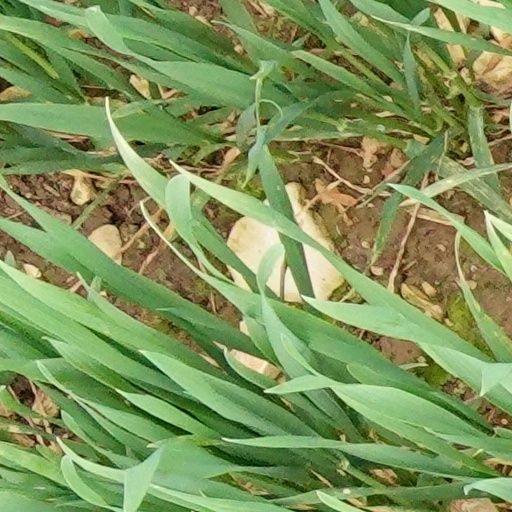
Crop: wheat